Oscar W. Adams Sr.

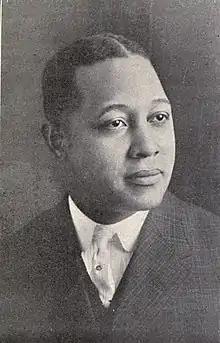
Oscar Adams Sr.

Oscar William Adams Sr. (October 24, 1882 – May 14, 1946) was a journalist and publisher in the United States. He published the "Birmingham Reporter". His son Oscar William Adams Jr. became an Alabama Supreme Court Justice.